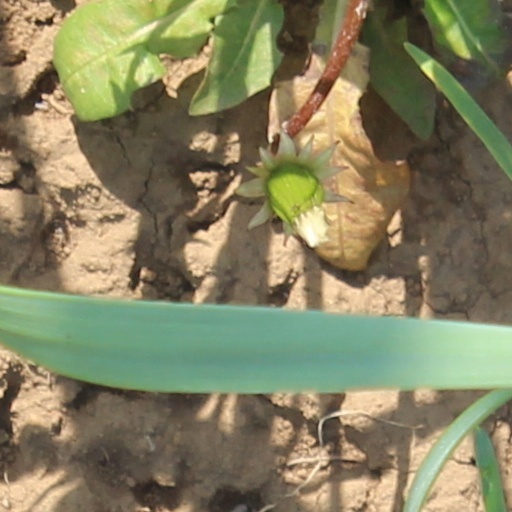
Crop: wheat